Christian Methodist Episcopal Church

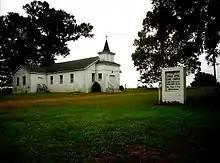
Chalk Level C.M.E. Church in Harnett County, North Carolina

The CME Church was organized on December 16, 1870, in Jackson, Tennessee, by 41 former enslaved congregants, with the full support of their white sponsors in their former Methodist Episcopal Church, South. They met to form an organization that would allow them to establish and maintain their own polity. They ordained their own bishops and ministers without their being officially endorsed or appointed by the white-dominated body. They called this fellowship the "Colored Methodist Episcopal Church in America". The church used this name until 1954, when successors adopted the C.M.E.C. name.